William V. Thompson

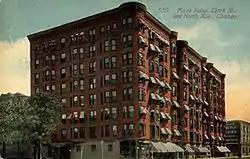
Chicago Plaza Hotel had Plaza Bowling Alley

In 1889 Thompson owned a bowling alley in the basement of the Plaza Hotel located in north Chicago at Clark Street. In 1891 he started to upgrade his slate alleys to a larger size and wood construction. His design was adopted in 1892 as the standard regulation type and size for future alleys of ten-pin bowling. The Plaza Bowling Alley was the first official regulation bowling alley and others followed in its footsteps.